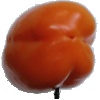
Label: orange_pepper